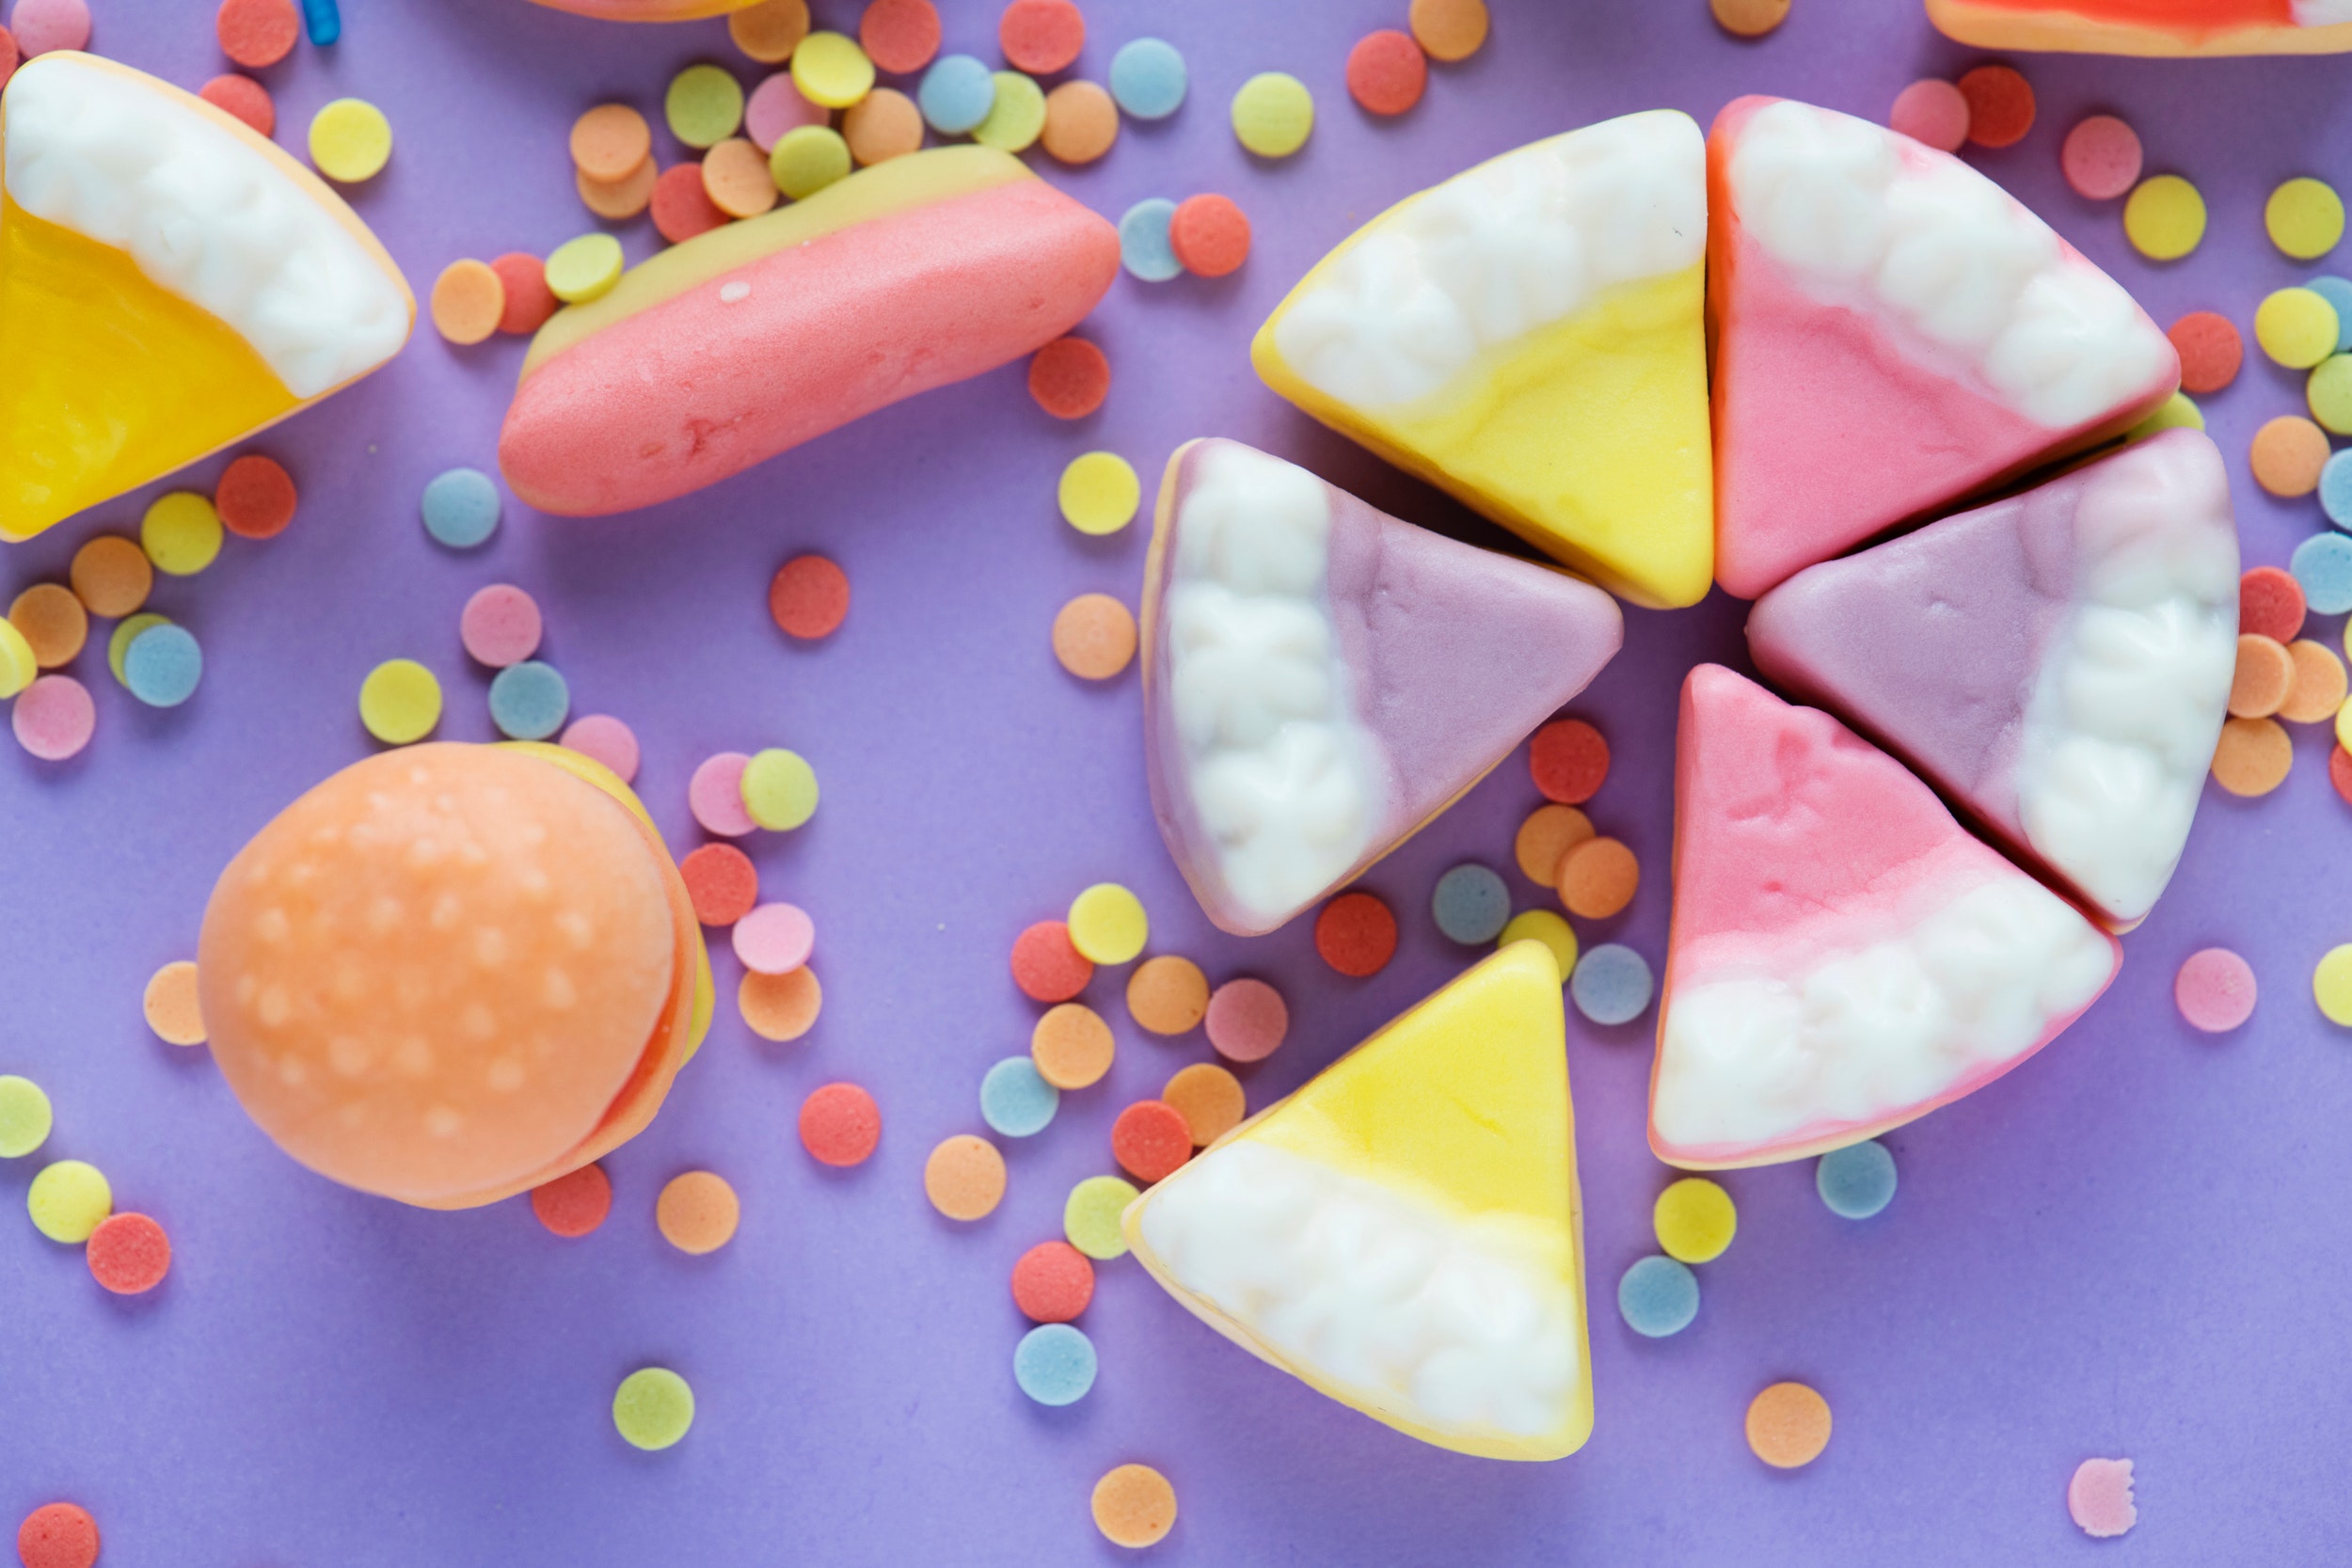
sweetness, food, cuisine, icing, sprinkles, confectionery, royal icing, dessert